Guo Songling

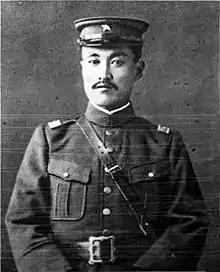

Guo Songling (1883 – 25 December 1925) was a Chinese general who served in the Fengtian Army under Zhang Zuolin during the Chinese Warlord Era. A republican sympathiser who briefly served under Sun Yat-Sen, he was a teacher of and an important influence on Zhang Zuolin's son, Zhang Xueliang. Citing desire to avoid civil war, he led a three-month rebellion against Zhang Zuolin which led to his defeat and execution.